Skaði

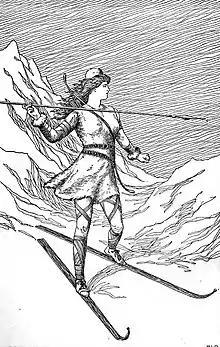
"Skadi Hunting in the Mountains" (1901) by H. L. M.

In Norse mythology, Skaði (Old Norse: ; sometimes anglicized as Skadi, Skade, or Skathi) is a jötunn and goddess associated with bowhunting, skiing, winter, and mountains. Skaði is attested in the "Poetic Edda", compiled in the 13th century from earlier traditional sources; the "Prose Edda" and in "Heimskringla", written in the 13th century by Snorri Sturluson, and in the works of skalds.